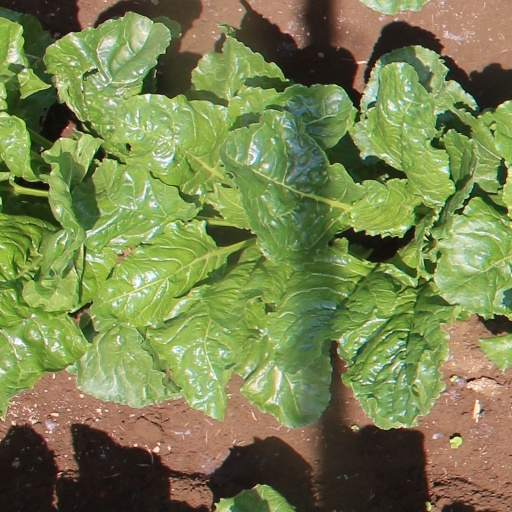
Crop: sugar beet